Citadelle of Quebec

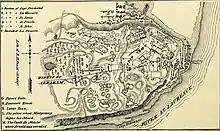
A map of the Quebec during an American siege of city in 1775. The site of the modern citadel (labelled Bastion of Cape Diamond) was only fortified by the ramparts of Quebec City at the time.

During the American Revolutionary War, after seizing Montreal in the autumn of 1775, American rebels, led by General Richard Montgomery and Benedict Arnold, attempted to take Quebec on 31 December. There, Montgomery was killed and Arnold wounded and forced to retreat. The Americans attempted to keep Quebec under siege, but withdrew after the arrival of British reinforcements in the spring of 1776.